Hyde Town Hall

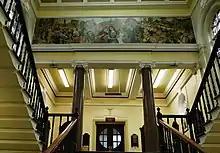
The mural by Harry Rutherford inside the building

After significant industrial growth in the 19th century, particularly in relation to the cotton industry, Hyde became a municipal borough in 1881. Civic leaders decided to procure a town hall: the site they selected had previously been occupied by Greenfield House, the former home of John Howard, a cotton mill owner who also owned Brereton Hall.